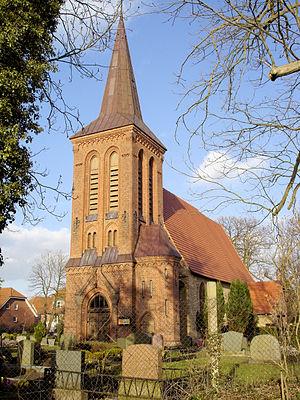
Rövershagen est une commune allemande de l'arrondissement de Rostock, Land de Mecklembourg-Poméranie-Occidentale.